Adelaide 36ers

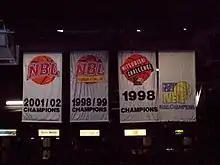
Adelaide 36ers NBL Championship banners

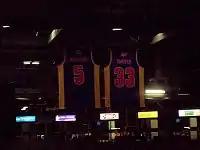
Retired numbers of #5 Brett Maher and #33 Mark Davis at the Titanium Security Arena.

In November 2015, the 36ers retired Darryl Pearce's No. 4 jersey and Al Green's No. 15 jersey alongside the already retired No. 5 of Brett Maher and No. 33 of Mark Davis. In January 2025, the 36ers retired Daniel Johnson's No. 21 jersey.